Galilean moons

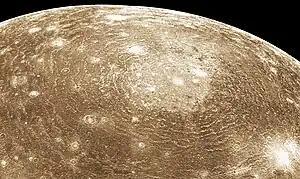
Callisto's Valhalla impact crater in enhanced color as seen by Voyager

Europa (Jupiter II), the second of the four Galilean moons, is the second closest to Jupiter and the smallest at 3121.6 kilometers in diameter, which is slightly smaller than Earth's Moon. The name comes from a mythical Phoenician noblewoman, Europa, who was courted by Zeus and became the queen of Crete, though the name did not become widely used until the mid-20th century.